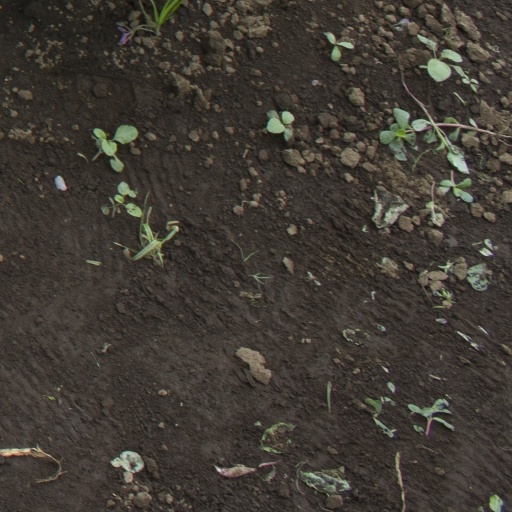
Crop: soybean